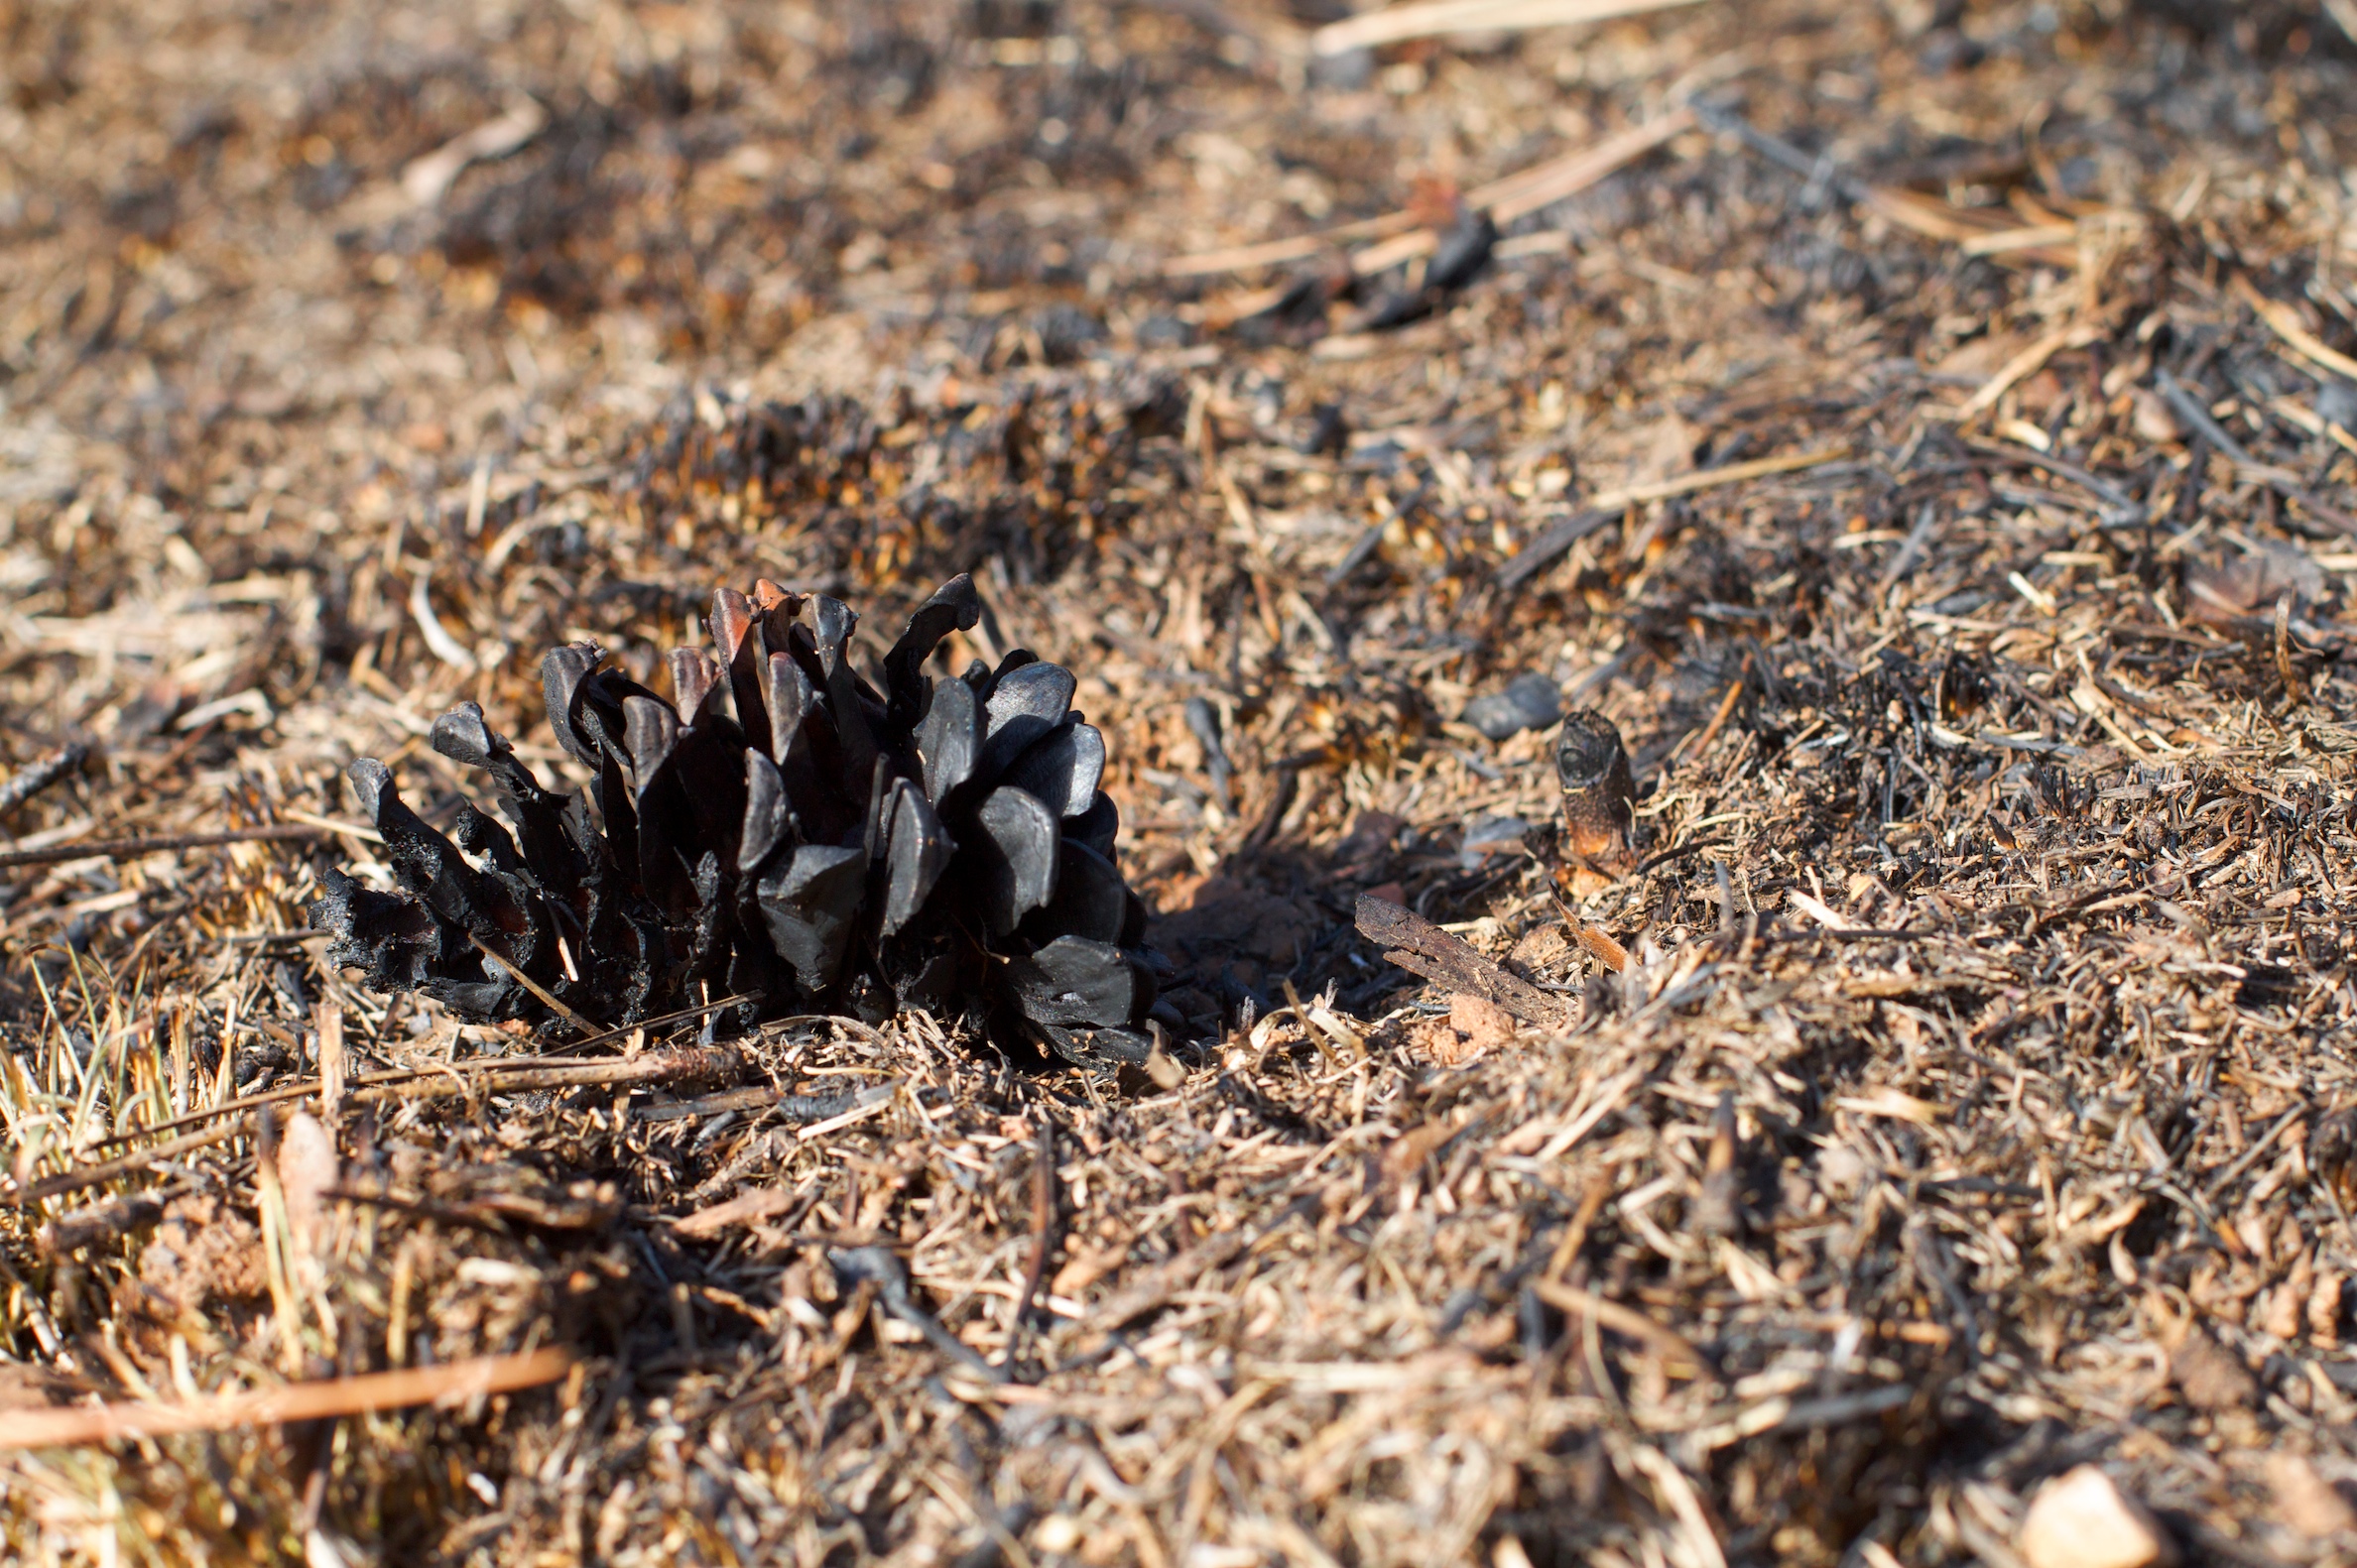
bird, wildlife, insect, soil, fauna, invertebrate, dung beetle